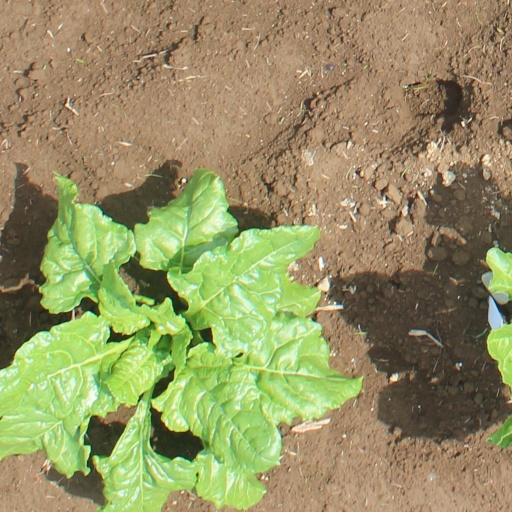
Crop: sugar beet